Glenfield, New Zealand

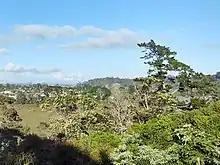
Archaeological middens have been found on the shores of the Kaipātiki Creek

Māori settlement of the Auckland Region began around the 13th or 14th centuries. The North Shore was settled by Tāmaki Māori, including people descended from the "Tainui" migratory canoe and ancestors of figures such as Taikehu and Peretū. Many of the early Tāmaki Māori people of the North Shore identified as Ngā Oho,